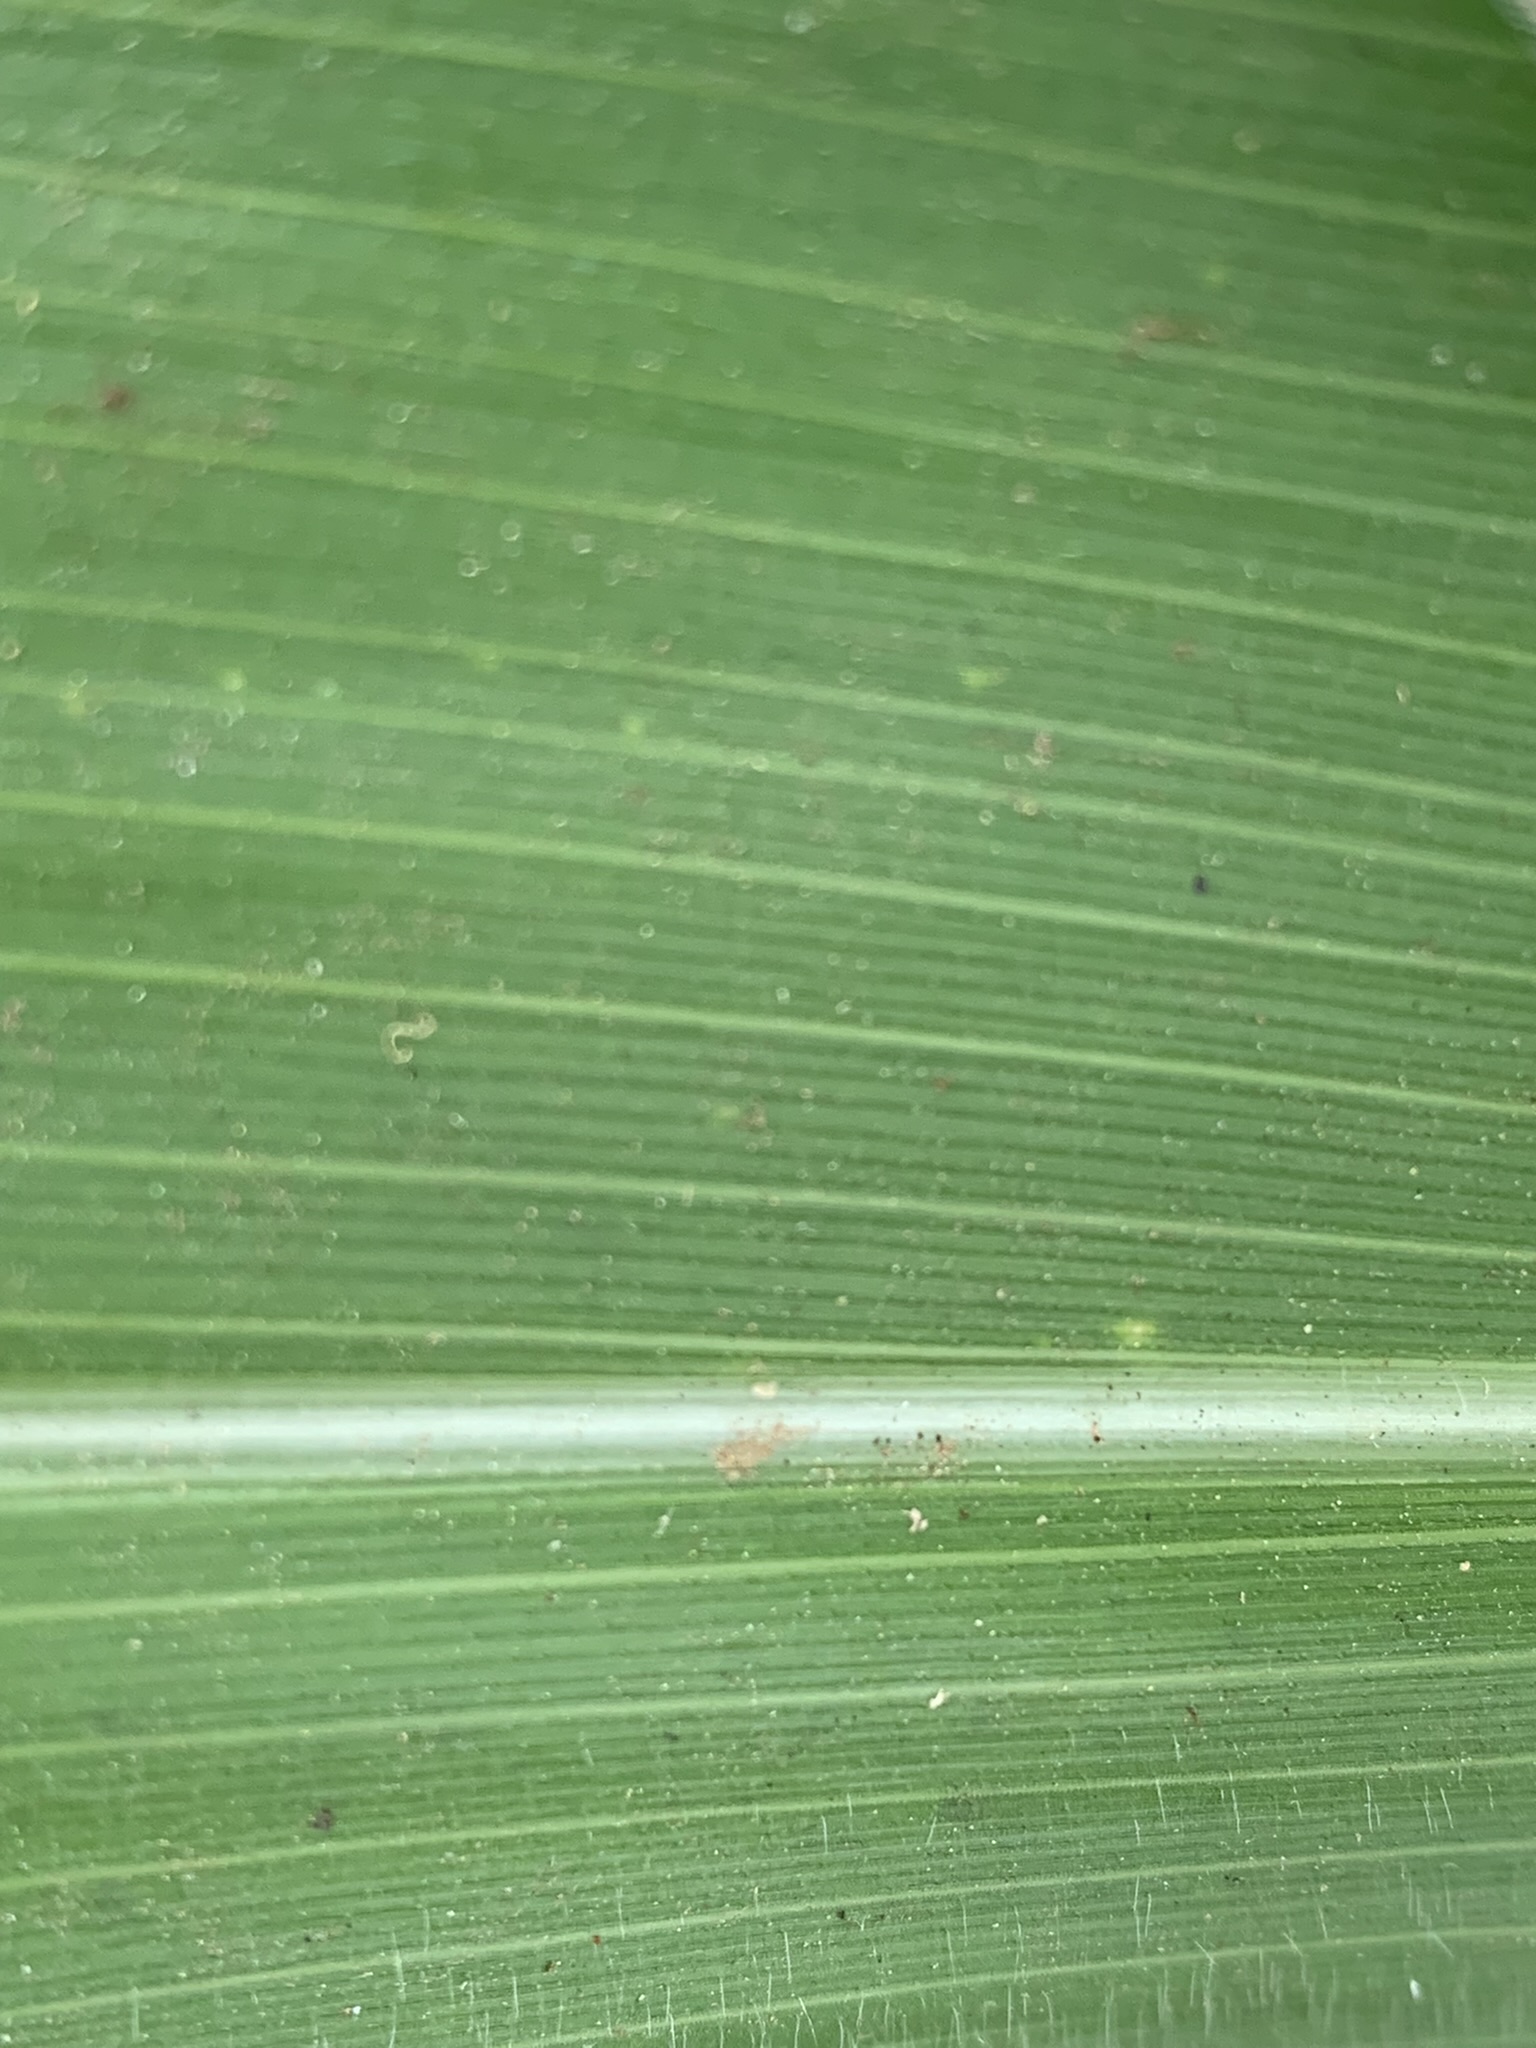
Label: Healthy